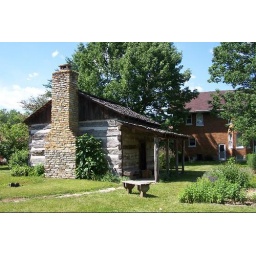
This is the oldest building in Loveland, Ohio, sitting on the grounds of the Loveland Historical Society Museum.